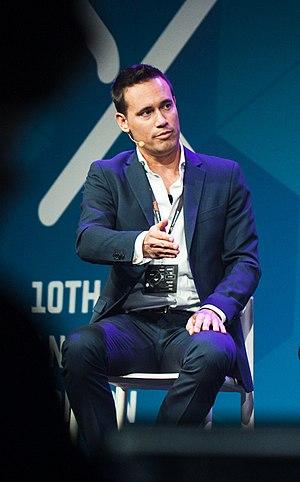
Takeaway.com est une entreprise néerlandaise spécialisée dans la restauration à domicile avec commande en ligne. Le service proposé par Takeaway.com prend la forme d'un site internet répertoriant des restaurants et leurs menus, et permettant aux internautes de commander leur repas en ligne et d'être livré a domicile. La société est présente dans plusieurs pays européens.